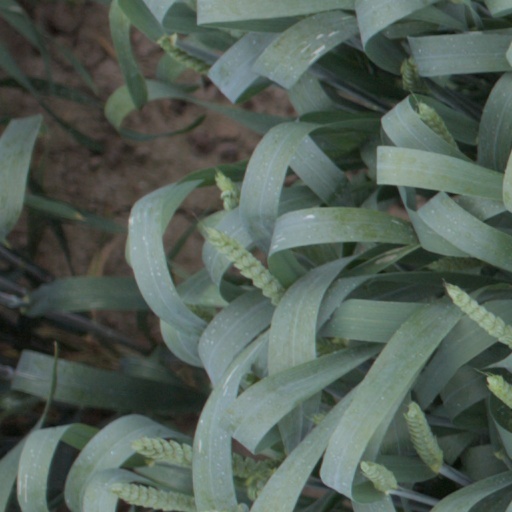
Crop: wheat